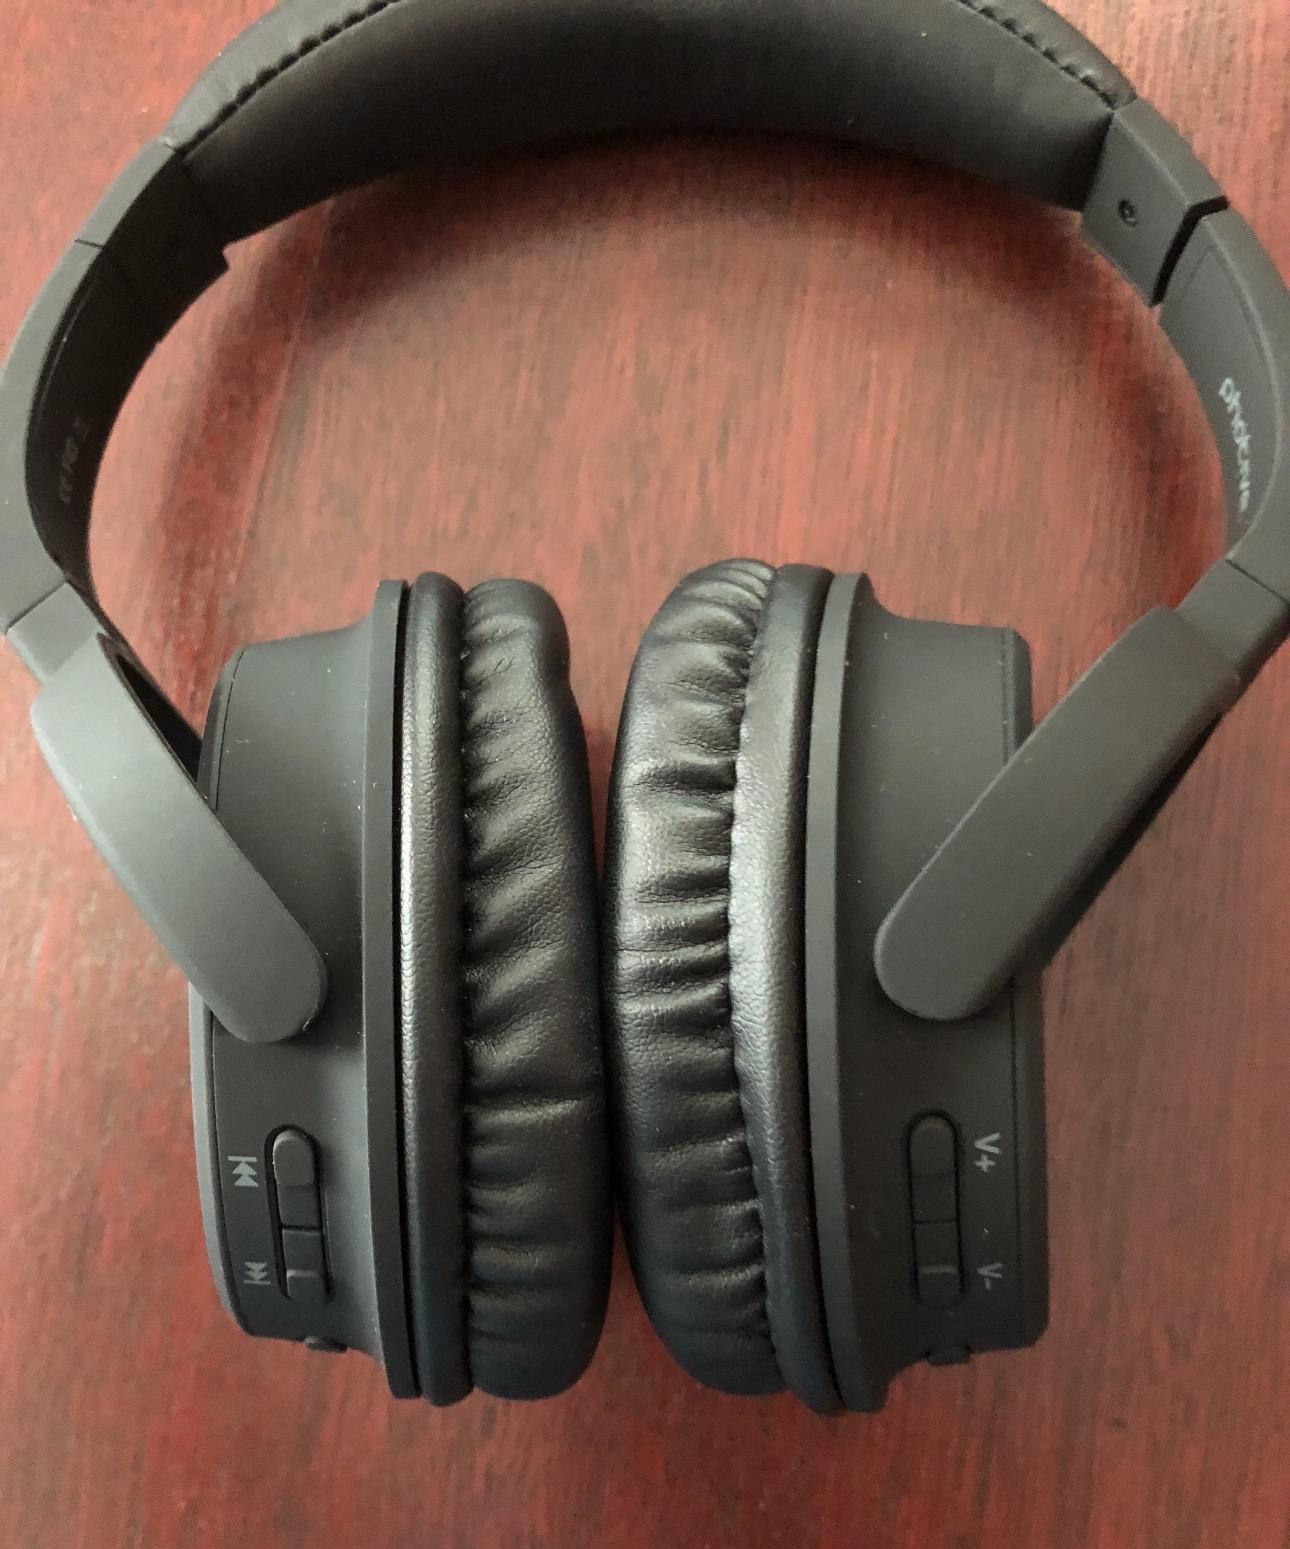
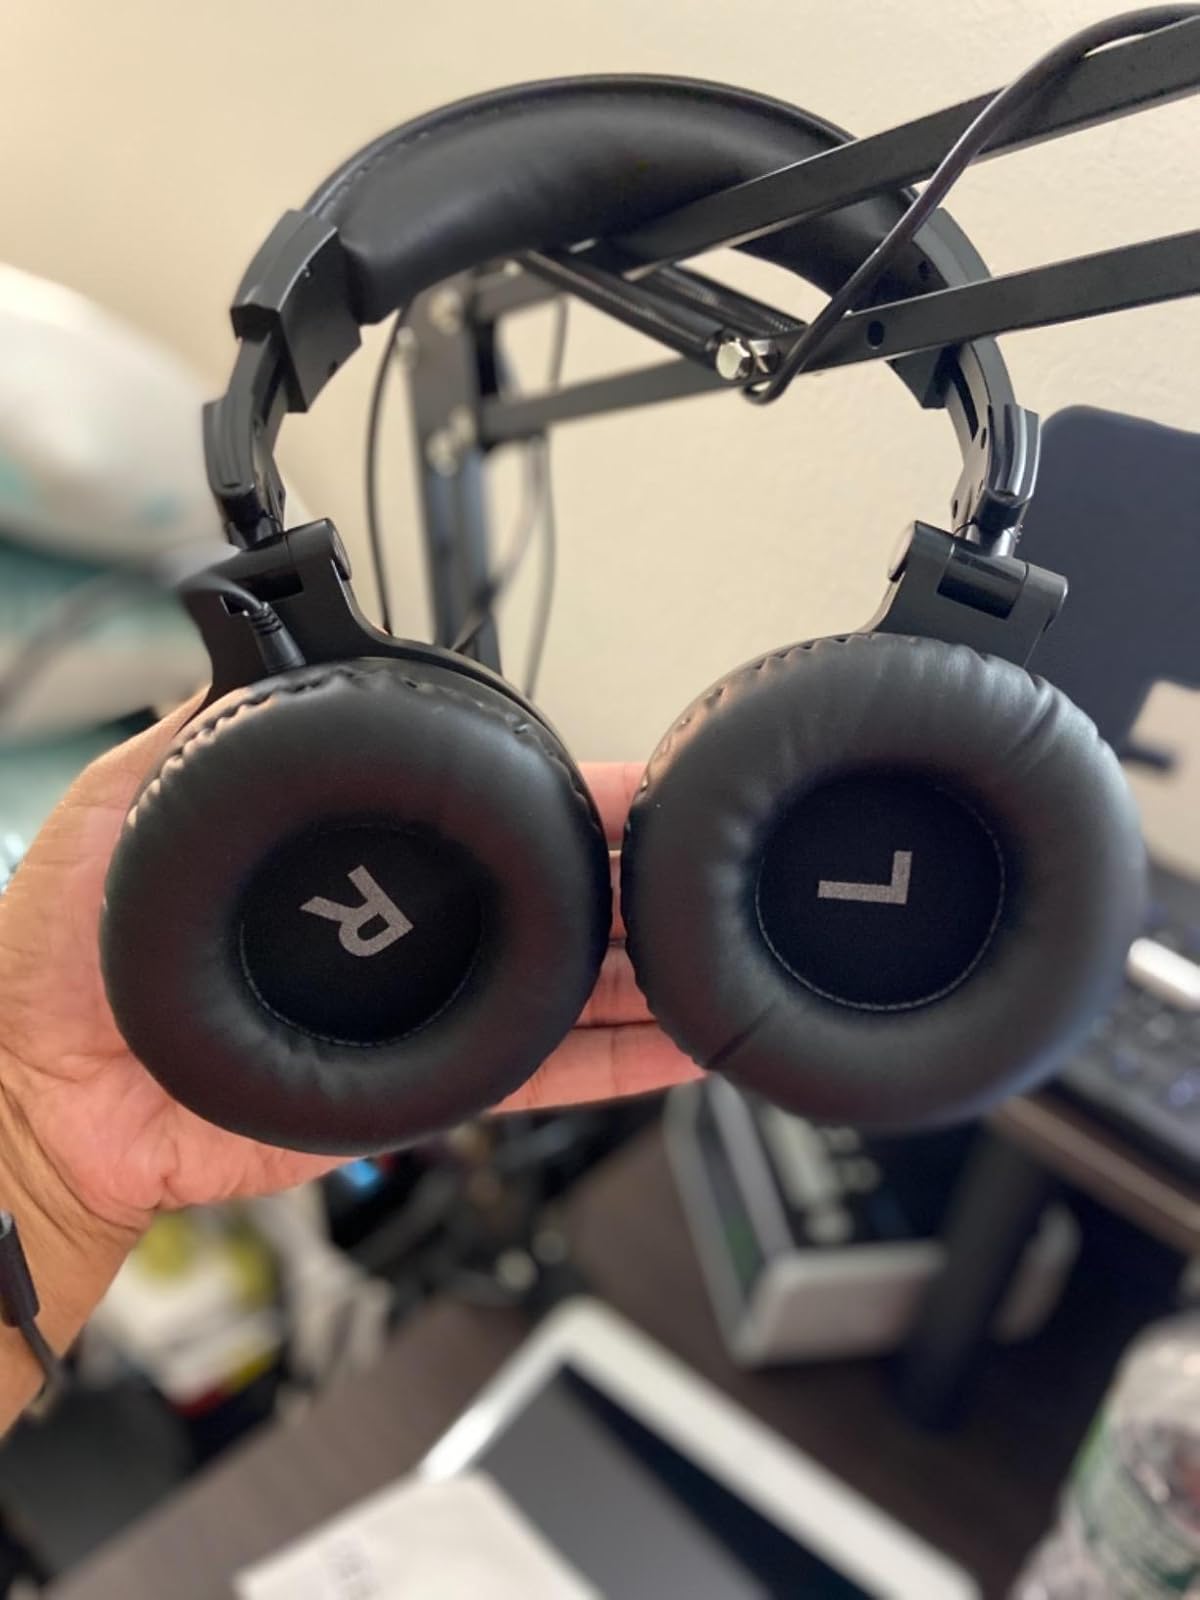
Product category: headphones
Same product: no